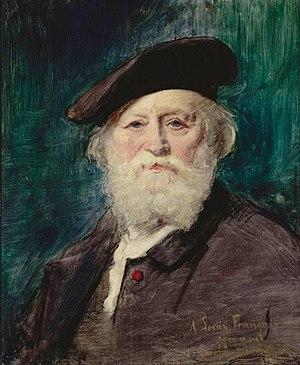
François-Louis Français dit Louis Français, né à Plombières-les-Bains le 17 novembre 1814 et mort à Paris le 28 mai 1897, est un peintre, graveur et illustrateur français.